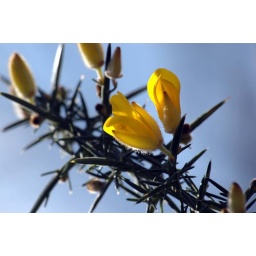
plant against blue sky